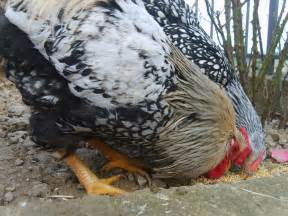
Label: chicken